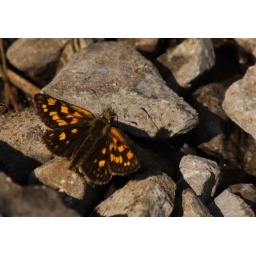
An other butterfly attracted by the trickle of water / Ein weiterer Schmetterling angezogen von dem Rinnsal